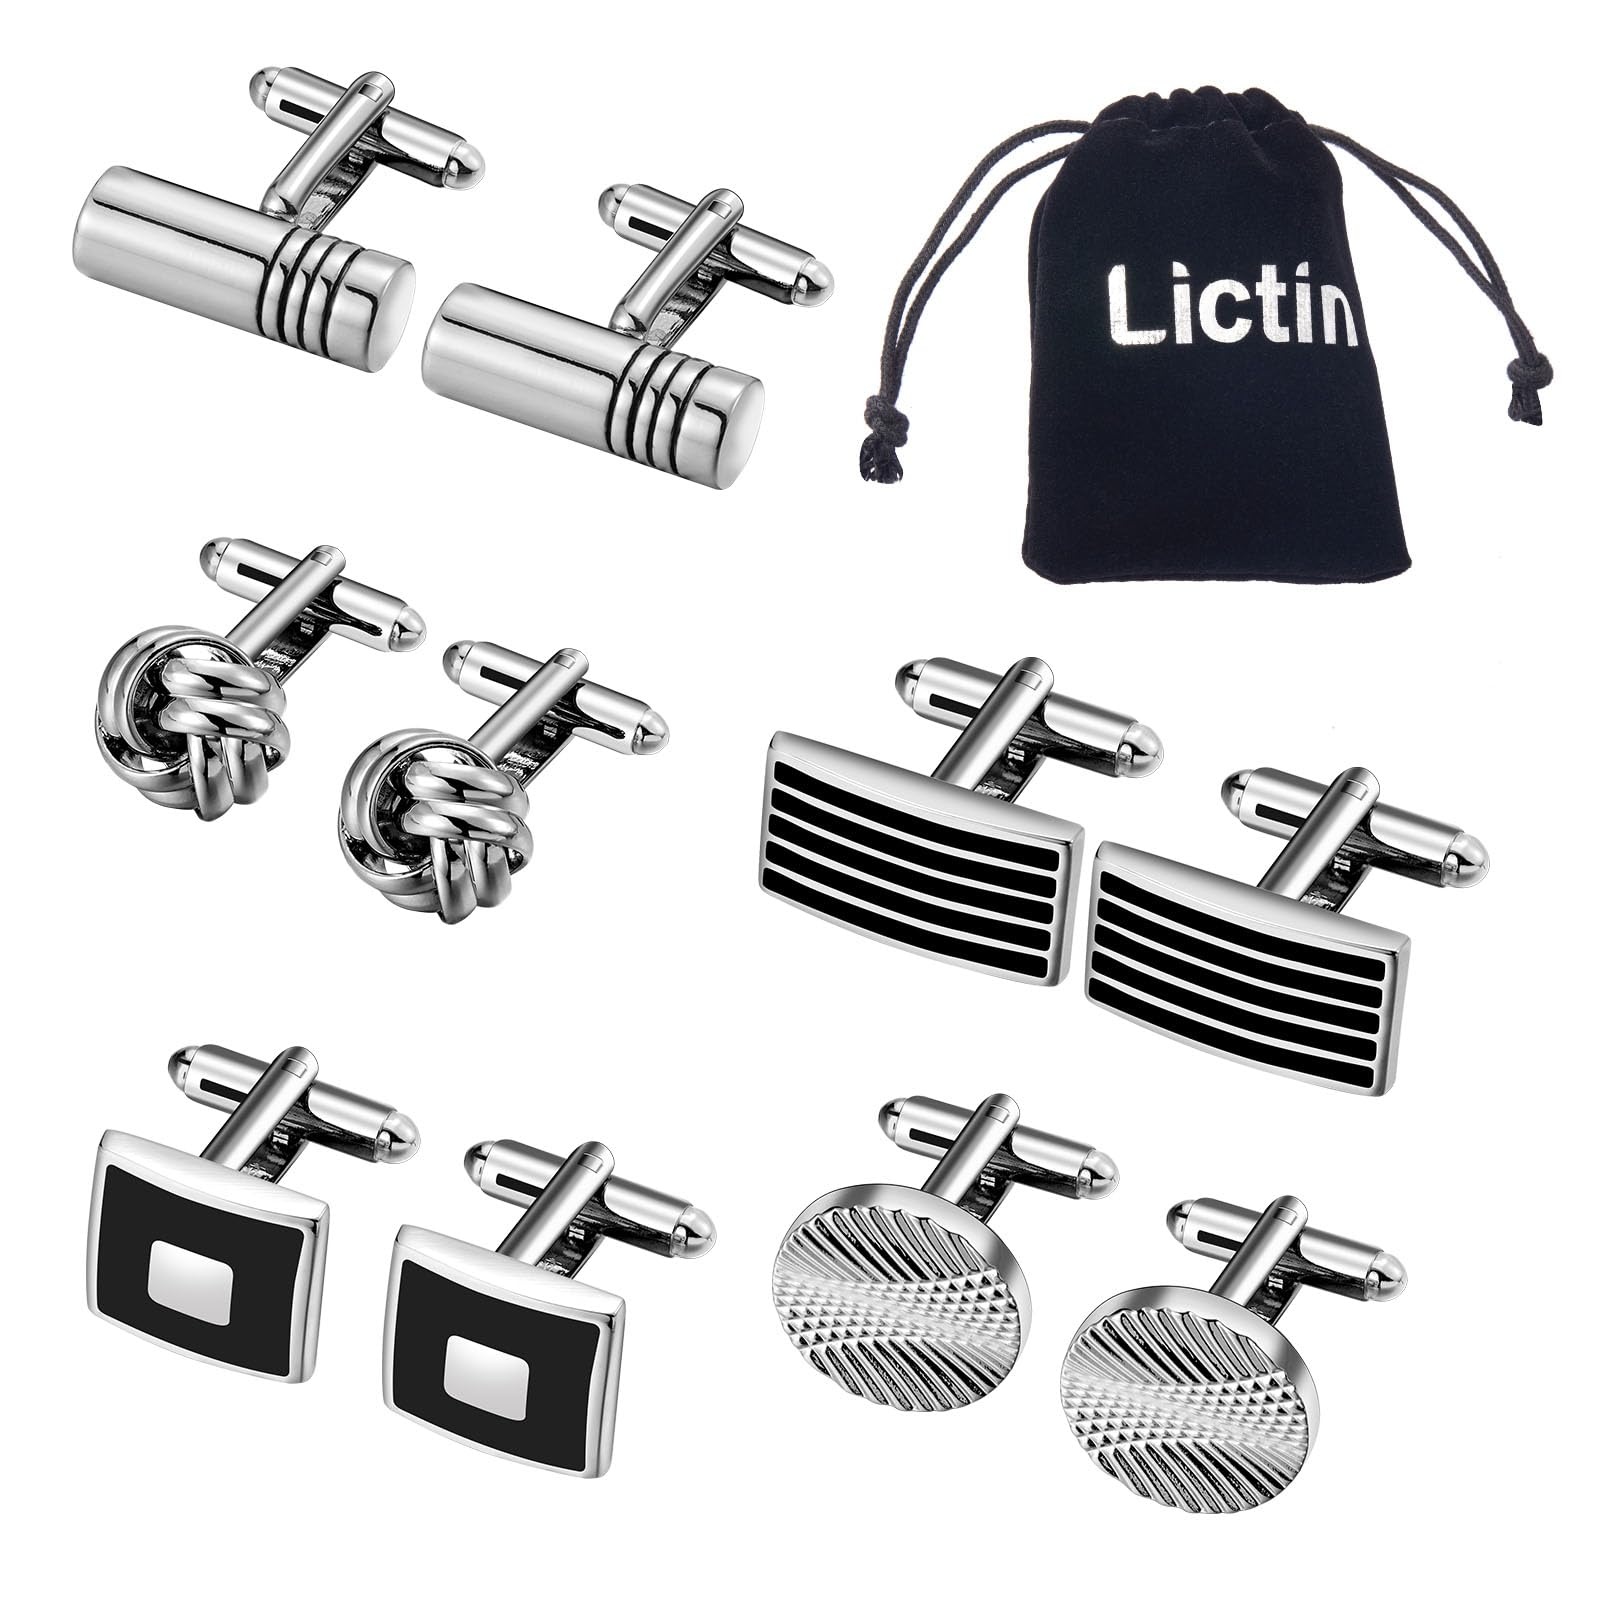
Lictin Men's Cufflinks Cuff Links for Men, 5 Pairs Stainless Steel Classic Tone Cufflinks Black Striped Cuff Links Shirt Suit Cufflinks
Brand: Lictin Color: Slivery(with a Gift Bag) Features: HIGH QUALITY MATERIAL-Made with stainless steel which is allergy free and does not readily corrode, rust, or stain with water.anti-tarnishing, scratch-resistant.Nickel and lead free.Never fade or turn your skin green DELICATE AND COMFORTABLE TO WEAR -High polished by hands,the shiny mirror finish makes the cufflinks stunning.Decent-weight design.regular stainless steel closure is easy to put on and take off ADD MORE DETAILS ON YOUR SHIRT- Each cuff links is well crafted.High polished mirror shiny,good color plated.­Sturdy and Solid T-closure Ensures they will stay on your shirts Throughout Your Busy Day. gives you a professional look PERFECT DAILY JEWELRY AND GIFT-A must have accessory for any wardrobe. Classic Initial Design,Stylish & Delicate for every men's Everyday Wear.Well boxed gift packing.Your family or friends will be happy to receive it as a gift from you FRIENDLY SERVICE- Lictin-the support and trust of more than 2.2 million client around the world. If you have any questions about the Cufflinks, please feel free to contact us via email, we will reply to your message within 12 hours and give you a satisfactory answer. Size:(round) 18 * 18, (black square) 16 * 16, (black rectangle) 19 * 14, (cylindrical) 20 * 8, (spherical knot) 15 * 15 Binding: Jewellery model number: LCC7U01BHUK01 Part Number: LCC7U01BHUK01 Package Dimensions: 3.9 x 3.9 x 0.9 inches
Brand: Lictin
Category: Apparel & Accessories > Clothing Accessories > Cufflinks